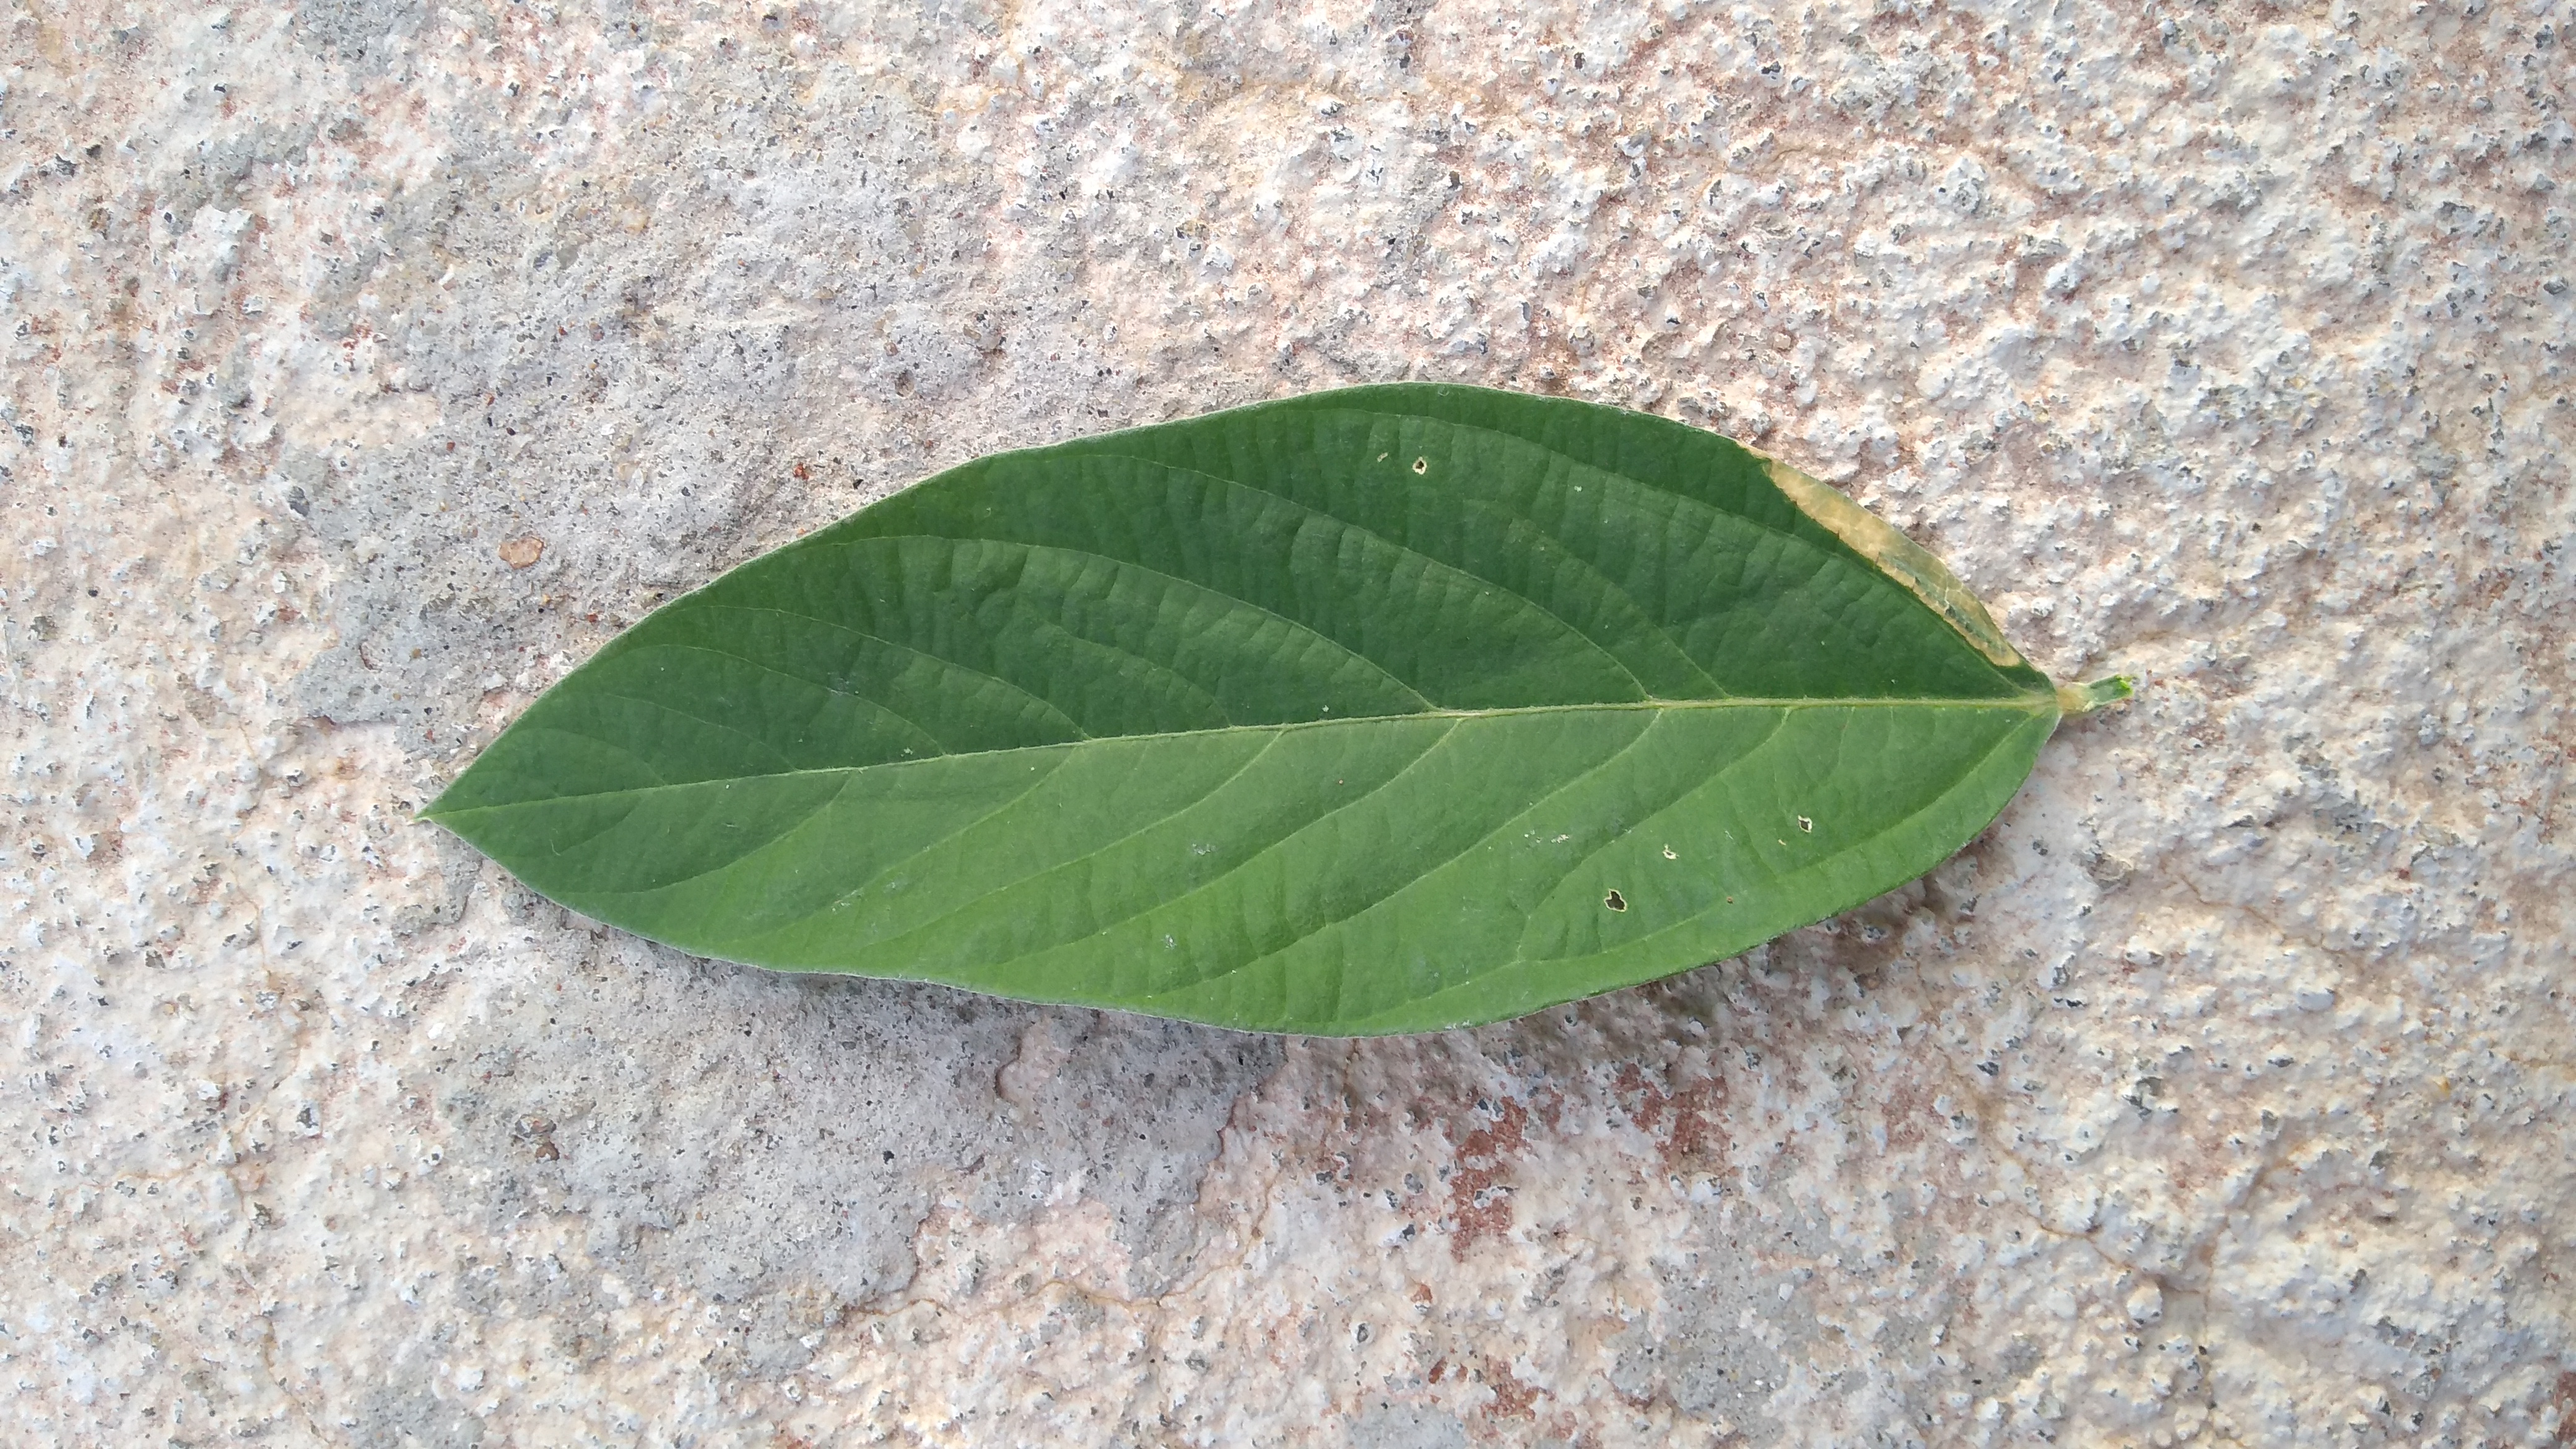
Plant: Pea